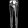
Label: Trouser